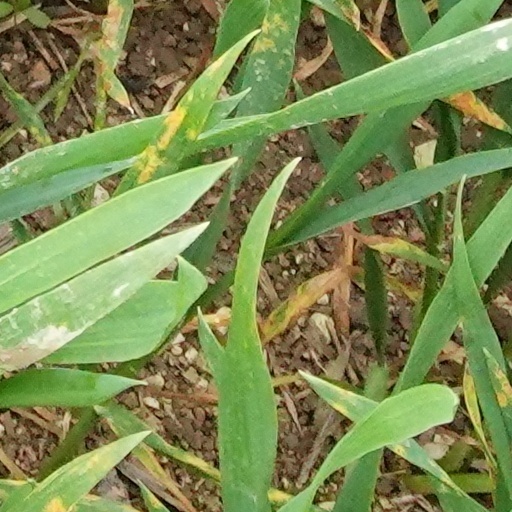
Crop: wheat